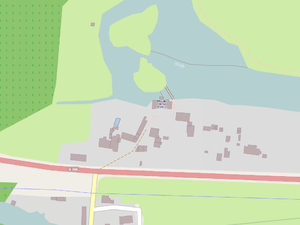
Carte des environs du Moulin de la Bruère
Le moulin de la Bruère est un moulin construit sur le Loir dès le XIVᵉ siècle à proximité de La Flèche dans le département de la Sarthe. Sauvegardé par la municipalité en 1994, il est entretenu par l'association des « Amis du moulin de la Bruère ». Il est le dernier moulin de France à produire des pains de glace à rafraîchir.